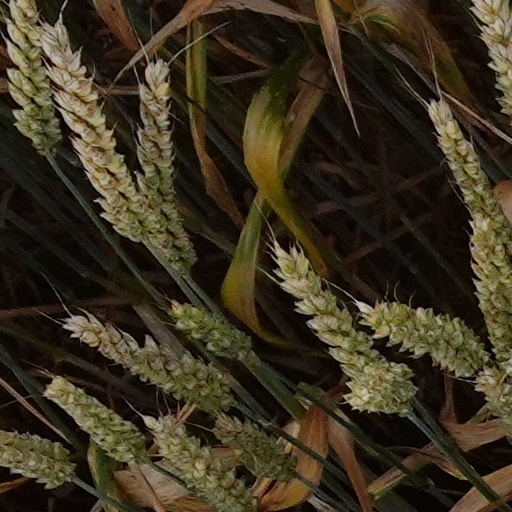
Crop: wheat